Benjamin Disraeli

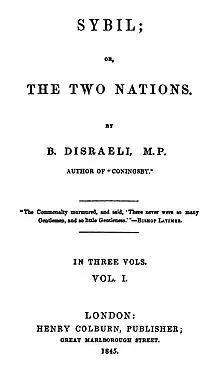
The cover of a book, entitled "Sybil; or, the Two Nations"

The Congress of Berlin was held in June and July 1878, the central relationship in it that between Disraeli and Bismarck. In later years, the German chancellor would show visitors to his office three pictures on the wall: "the portrait of my Sovereign, there on the right that of my wife, and on the left, there, that of Lord Beaconsfield". Disraeli caused an uproar in the congress by making his opening address in English, rather than in French, hitherto accepted as the international language of diplomacy. By one account, the British ambassador in Berlin, Lord Odo Russell, hoping to spare the delegates Disraeli's very poor French accent, told Disraeli that the congress was hoping to hear a speech in English by one of its masters.